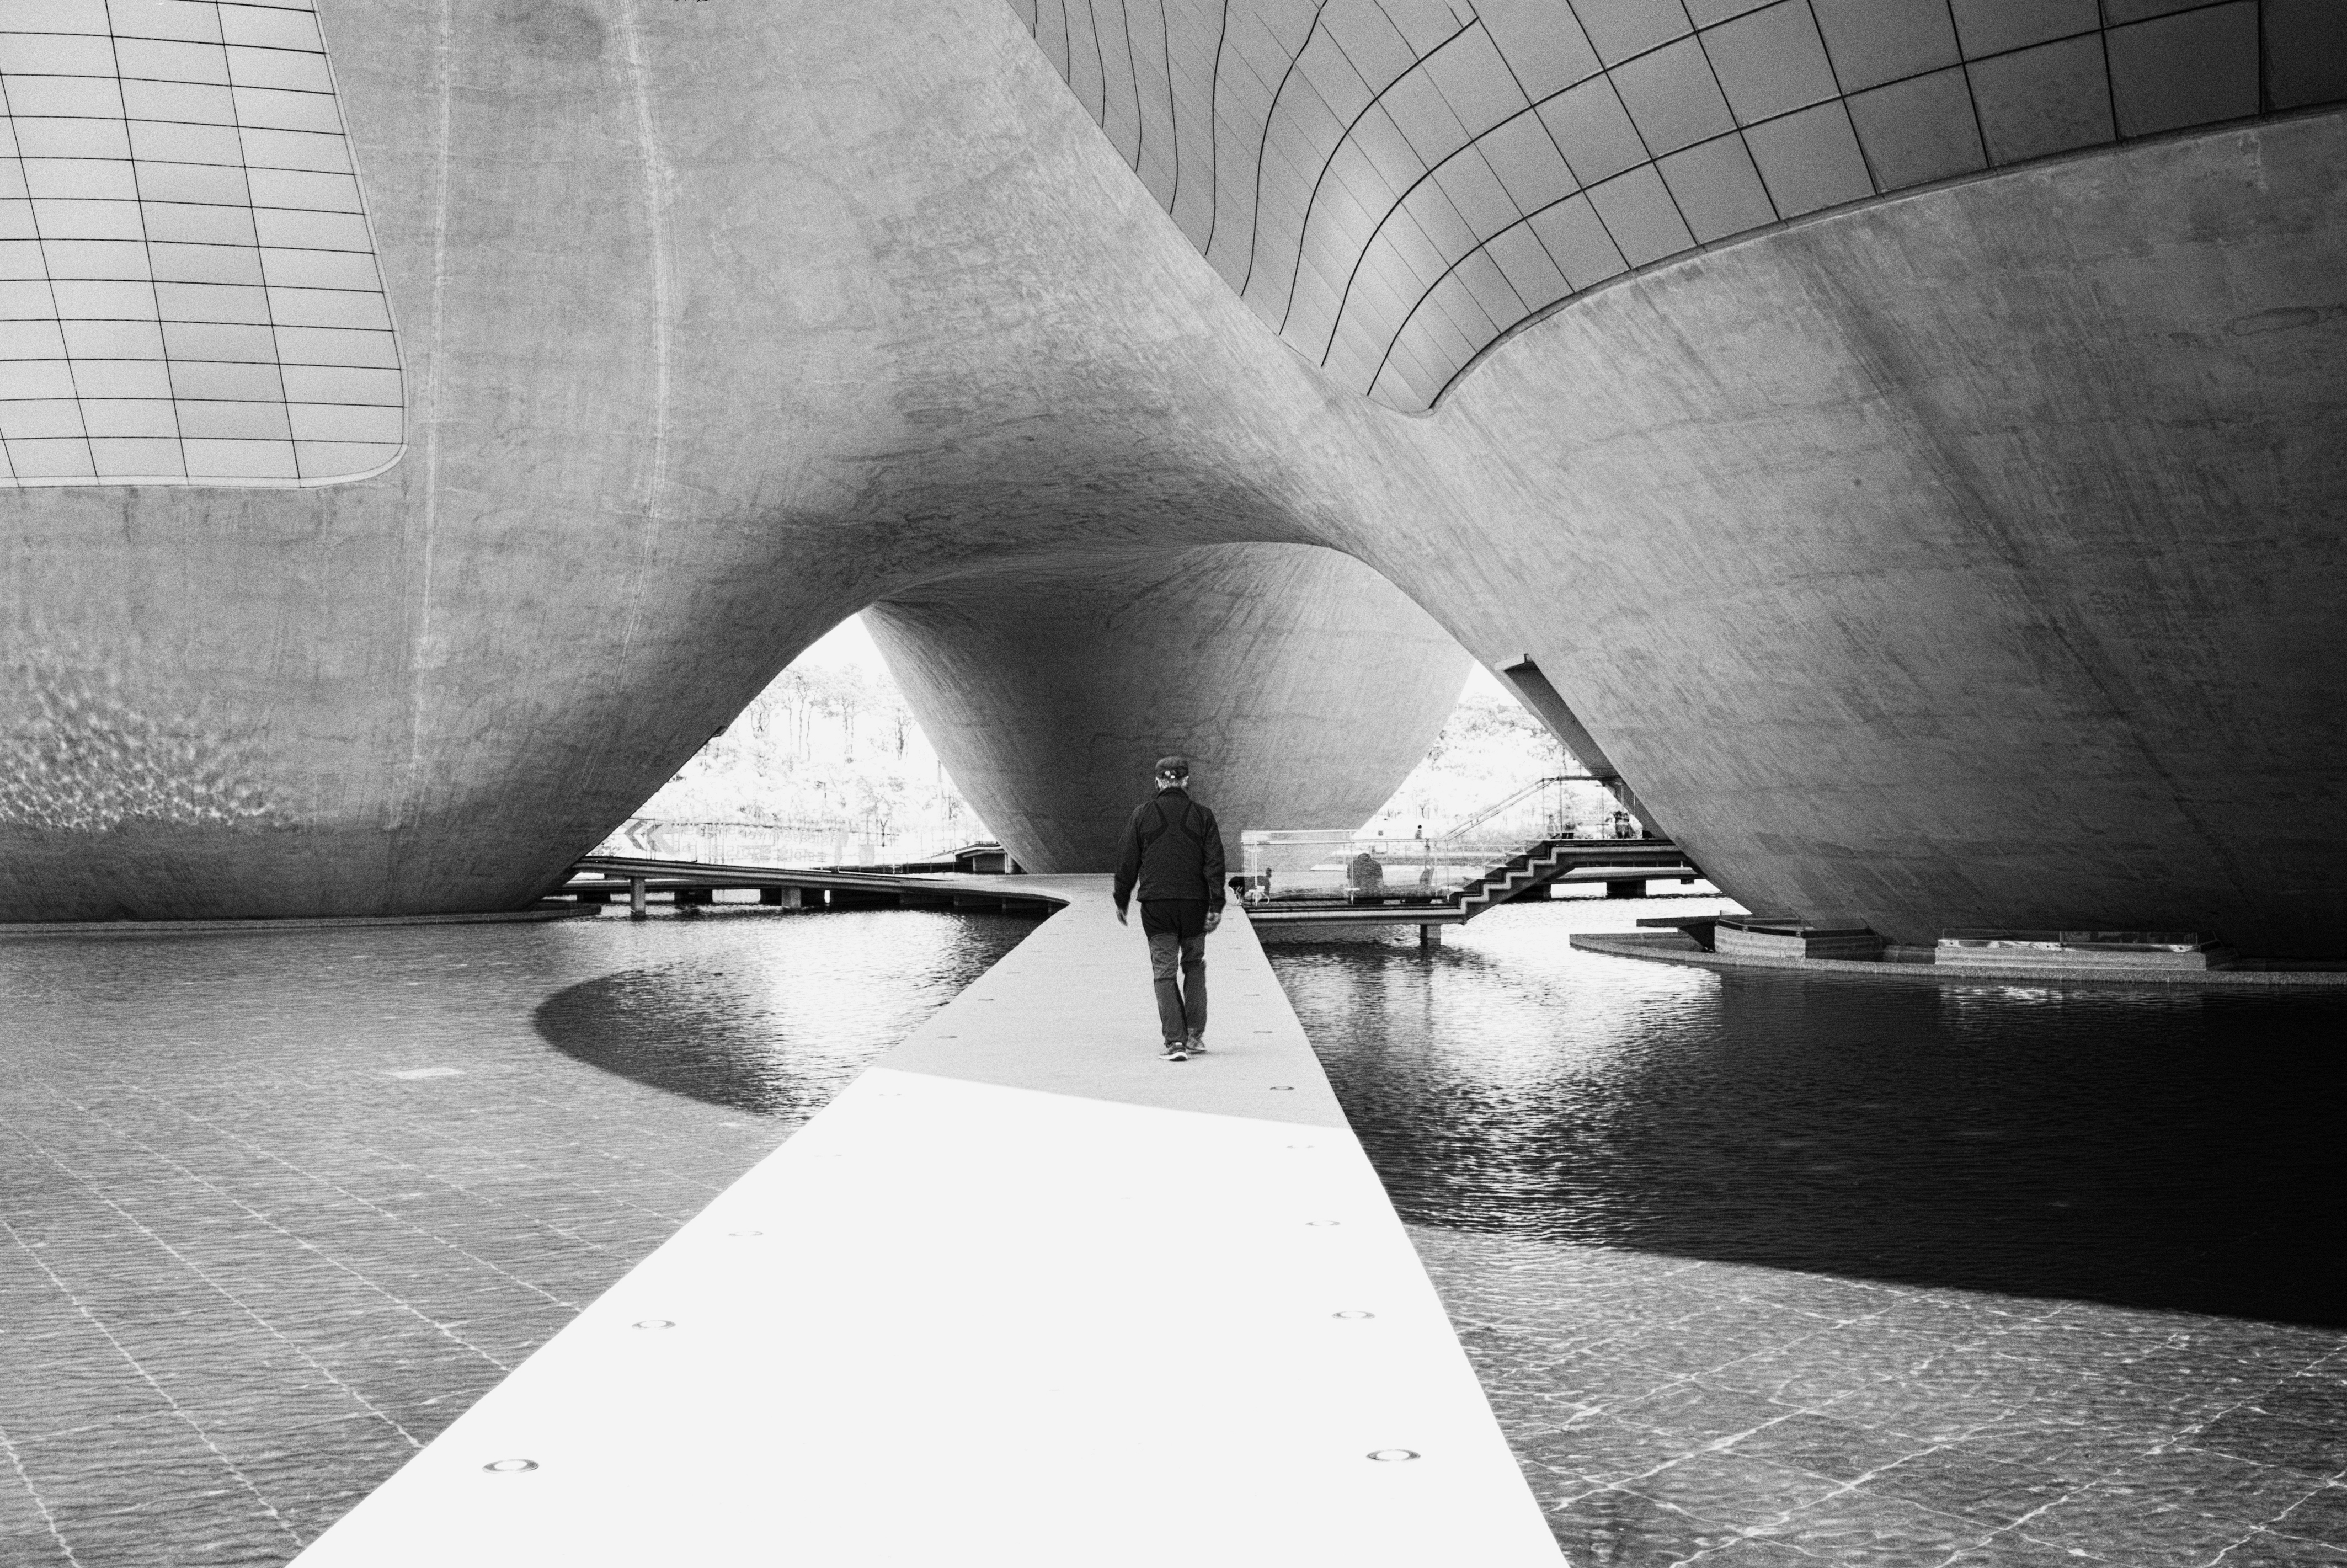
light, black and white, white, photography, line, reflection, shadow, darkness, black, monochrome, streetphotography, symmetry, photograph, snapshot, shape, streetpics, seoul, ubanspaces, artinbw, dakohuang, humaningeometry, monochrome photography